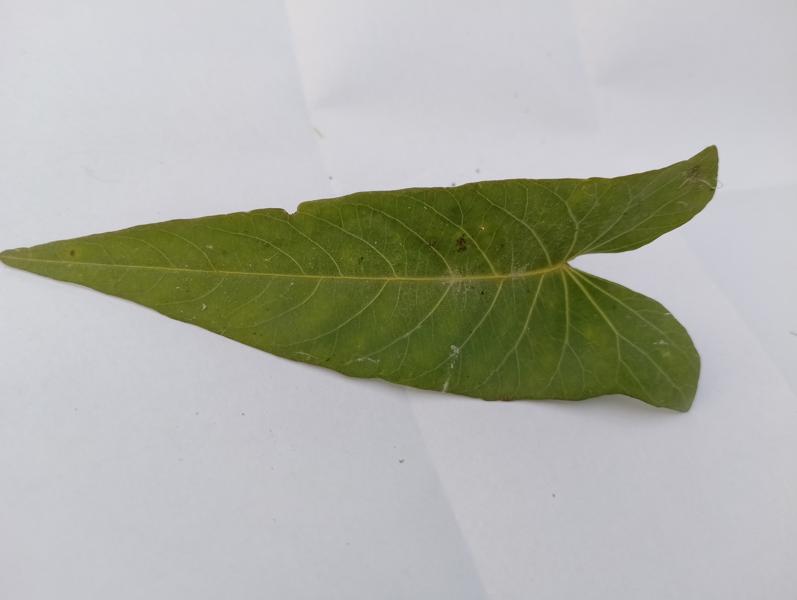
Weed species: Ipomoea aquatic